Alternative fuel vehicle

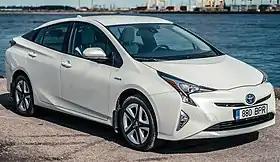
The Toyota Prius is the world's best-selling hybrid electric vehicle, with global sales of almost 4 million units through January 2017.

A hybrid vehicle uses multiple propulsion systems to provide motive power. The most common type of hybrid vehicle is the gasoline-electric hybrid vehicles, which use gasoline (petrol) and electric batteries for the energy used to power internal-combustion engines (ICEs) and electric motors. These motors are usually relatively small and would be considered "underpowered" by themselves, but they can provide a normal driving experience when used in combination during acceleration and other maneuvers that require greater power.